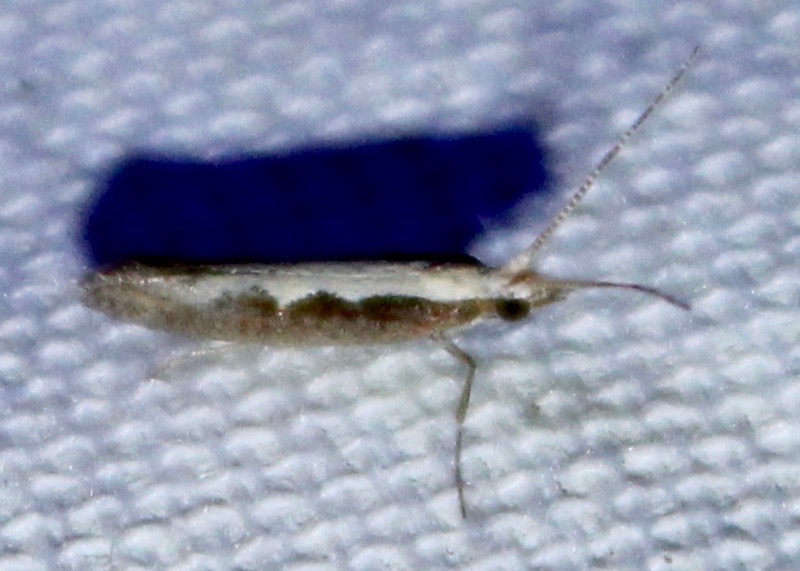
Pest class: diamondback_moth